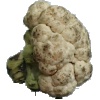
Label: Cauliflower 1